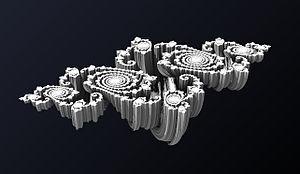
Une figure fractale est un objet mathématique, telle une courbe ou une surface, qui présente une structure similaire à toutes les échelles.